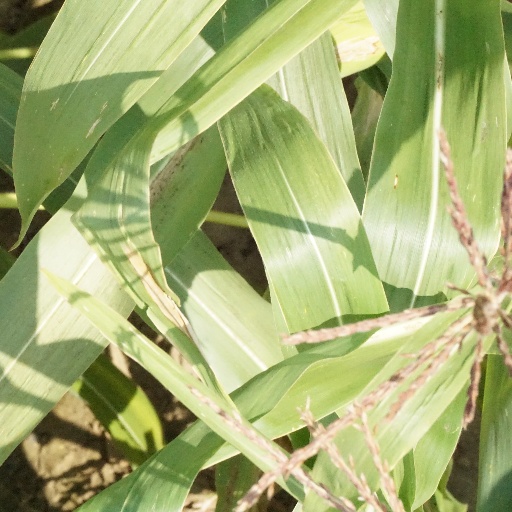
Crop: maize; corn